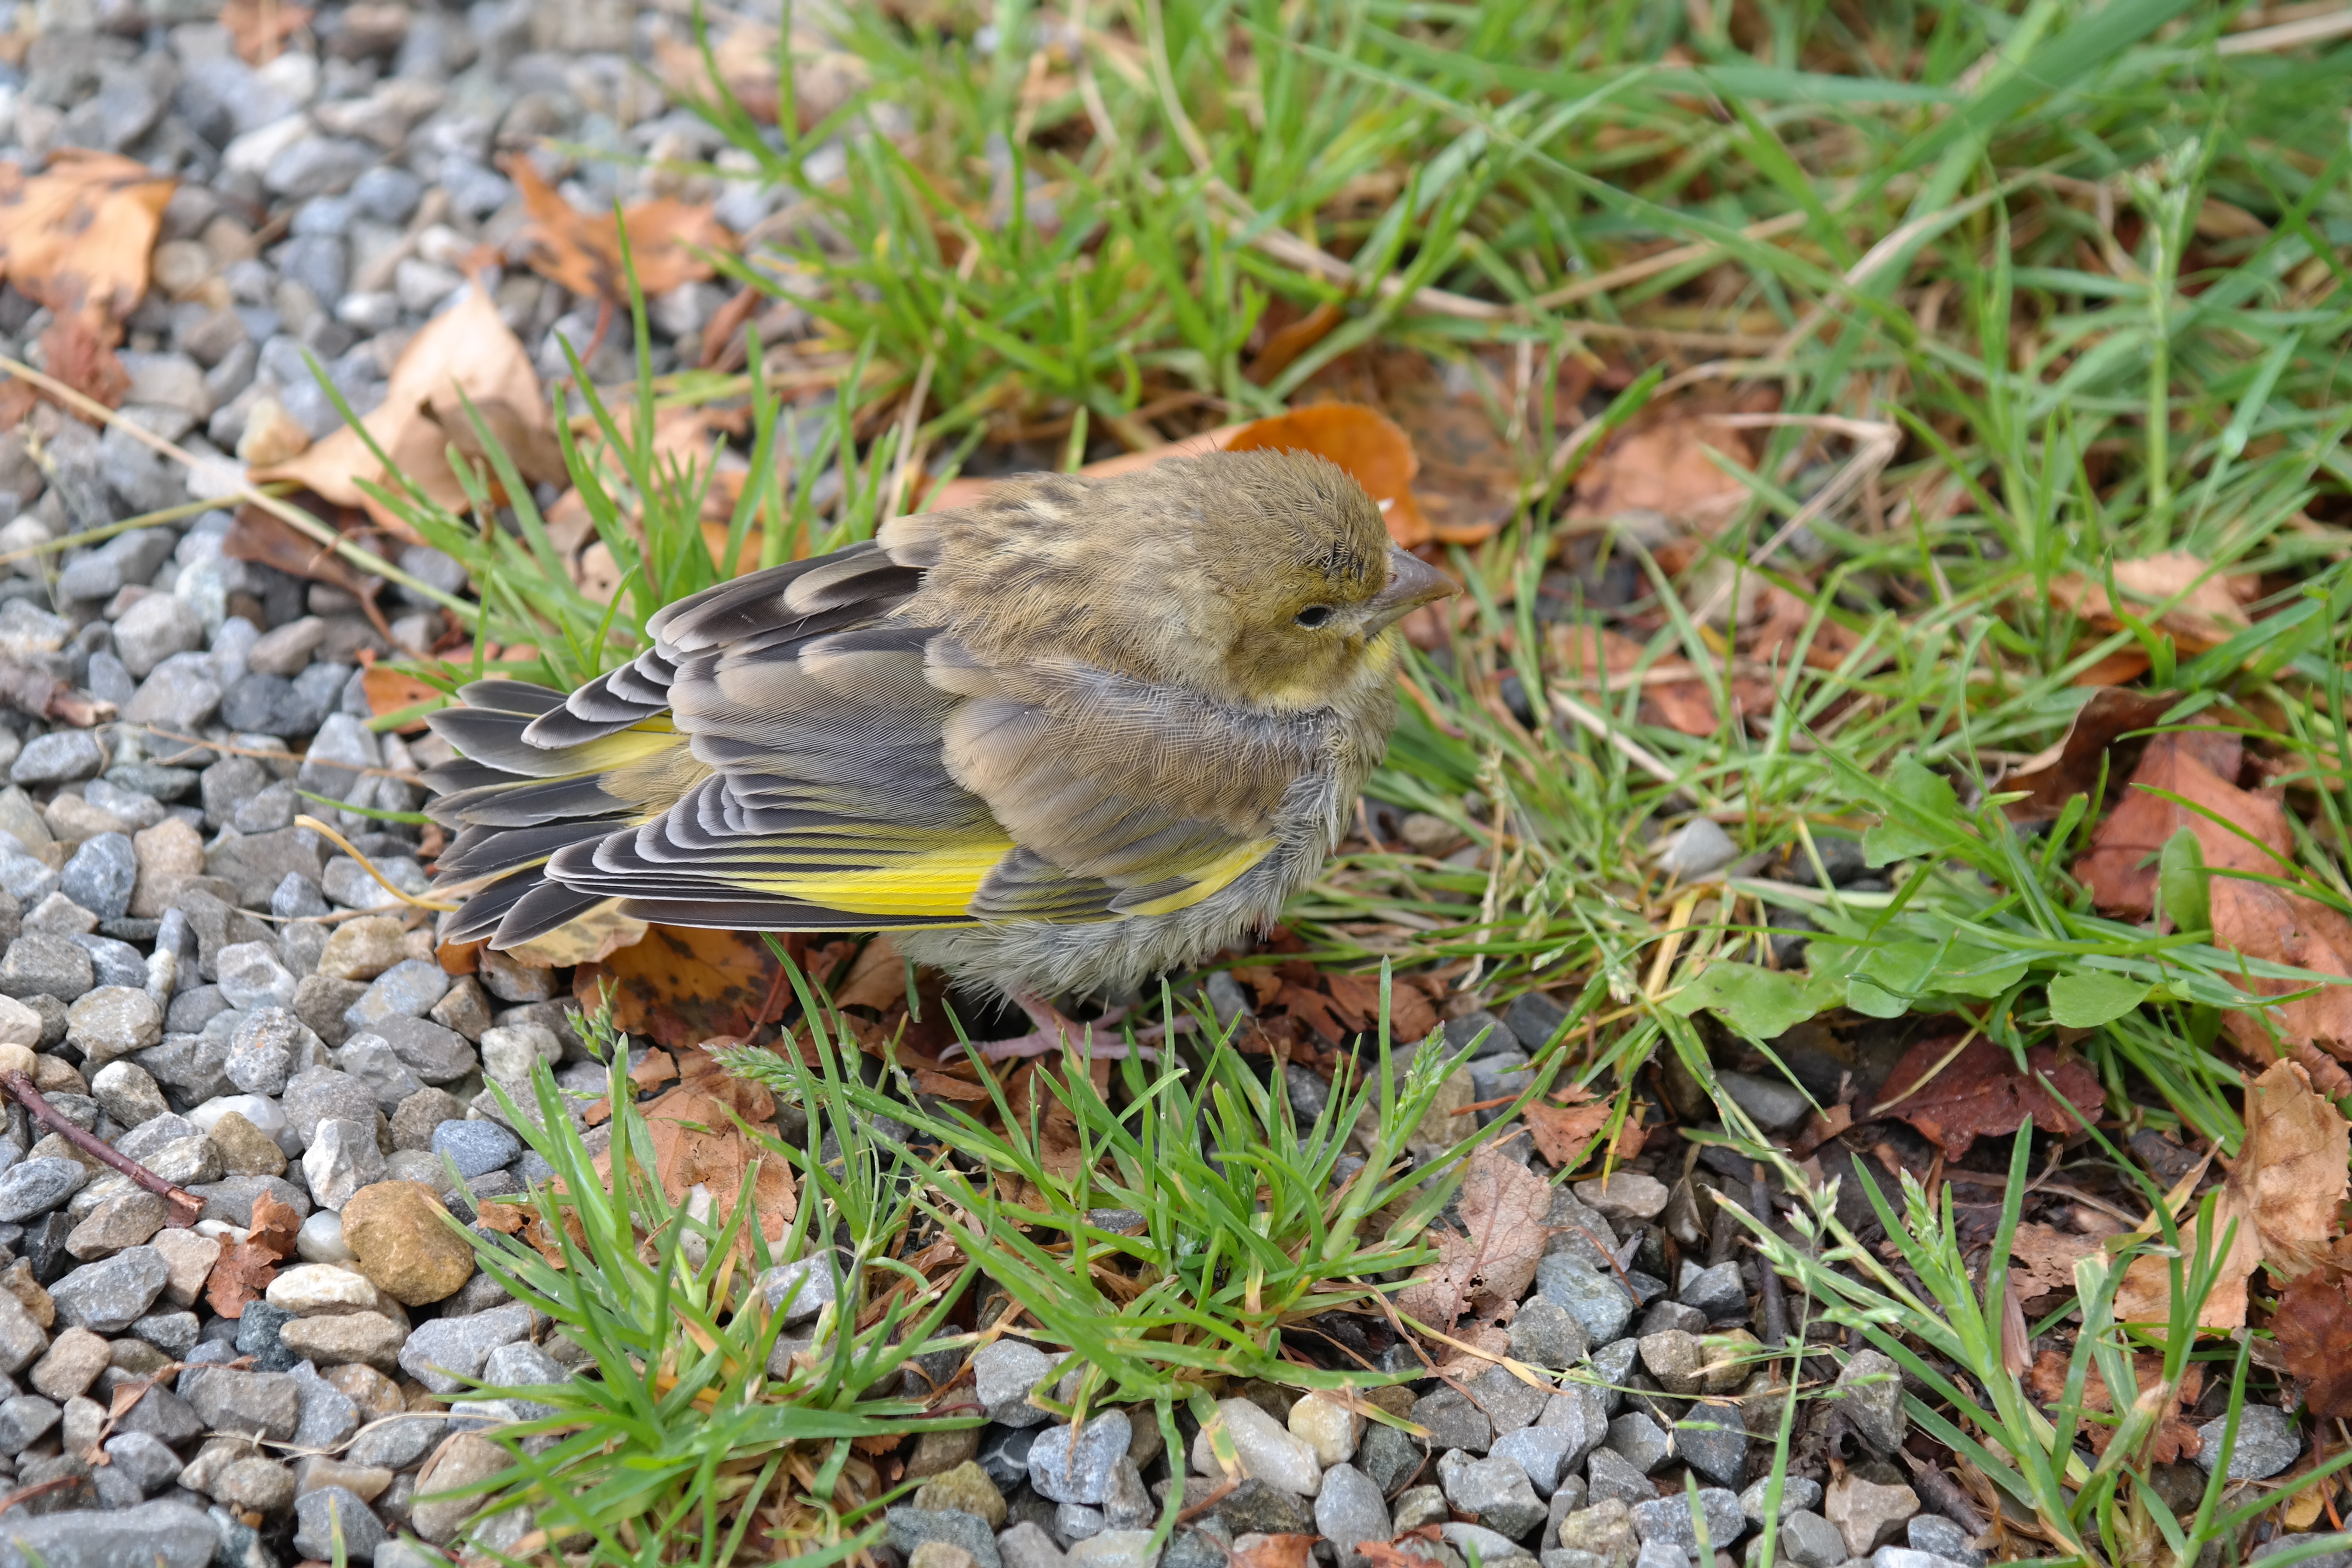
bird, flower, animal, cute, wildlife, fauna, songbird, vertebrate, sparrow, finch, greenfinch, young animal, young bird, fink, house sparrow, old world flycatcher, perching bird, emberizidae, carduelis chloris